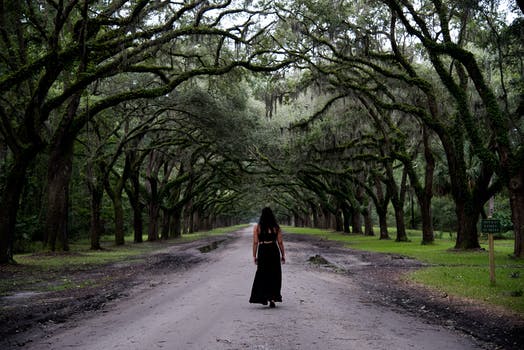
Label: No Watermark